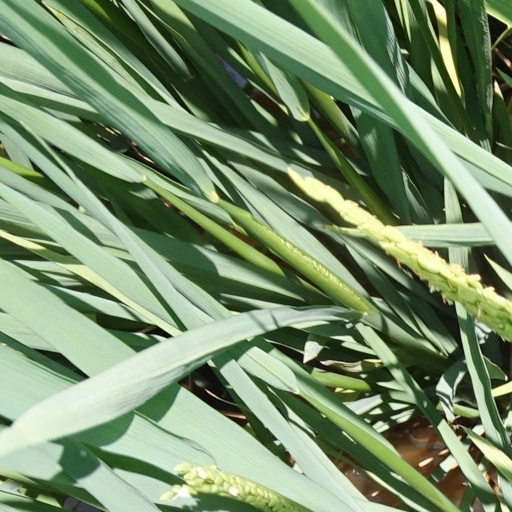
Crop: rice